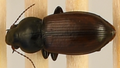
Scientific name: Amara alpina
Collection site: Niwot Ridge NEON (NIWO), plot NIWO_006